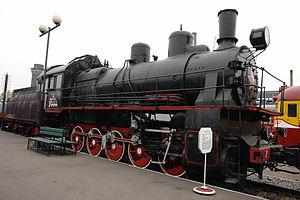
Le Musée ferroviaire de Saint-Pétersbourg est situé dans l'ancienne gare Varsovie à Saint-Pétersbourg. Les bâtiments abritent un centre de culture contemporaine et un centre commercial Warsaw express depuis 2005, et à l'extérieur sont exposées sur les voies plus de 80 locomotives à vapeur, électriques ou diesel.